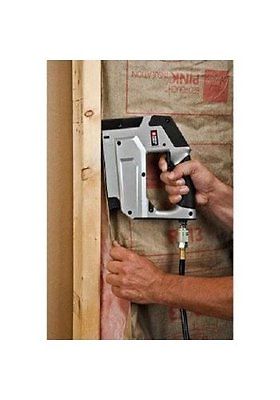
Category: stapler